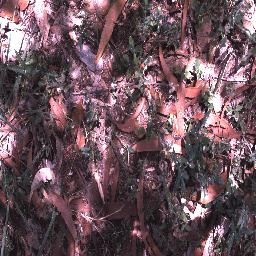
Label: negative